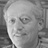
Emotion: happy